Stöckli railway station

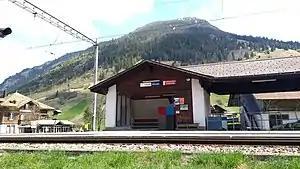
The station platform in 2019

Stöckli railway station is a railway station in St. Stephan, Switzerland. It is an intermediate stop on the Montreux–Lenk im Simmental line of the Montreux Oberland Bernois Railway.